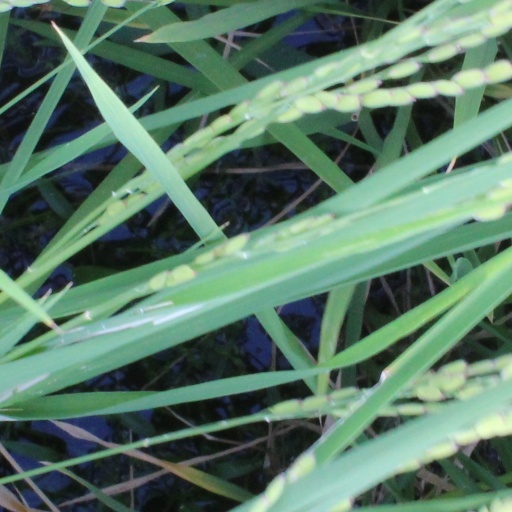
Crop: rice